Death (cigarette)

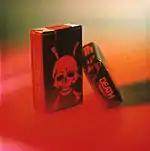
Death cigarettes

Entrepreneur BJ Cunningham invested his life savings to create and market an additive-free smoking product called Death. He founded the Enlightened Tobacco Company in 1991. Its product disclosed its hazardous nature by prominently displaying skull and crossbones on its outer package and came in two varieties; Death, and Death Lights. The product was marketed to the "young underground punk rock" consumer market. The products were sold for a time via mail order from Luxembourg to avoid the United Kingdom's excise tax; however, after some time, the Customs and Excise department disallowed this sales channel.